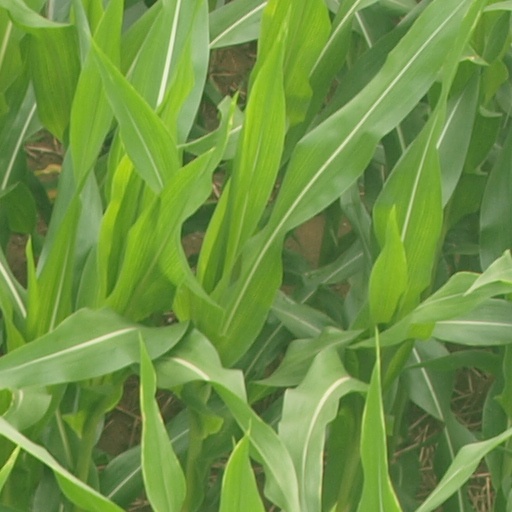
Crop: maize; corn